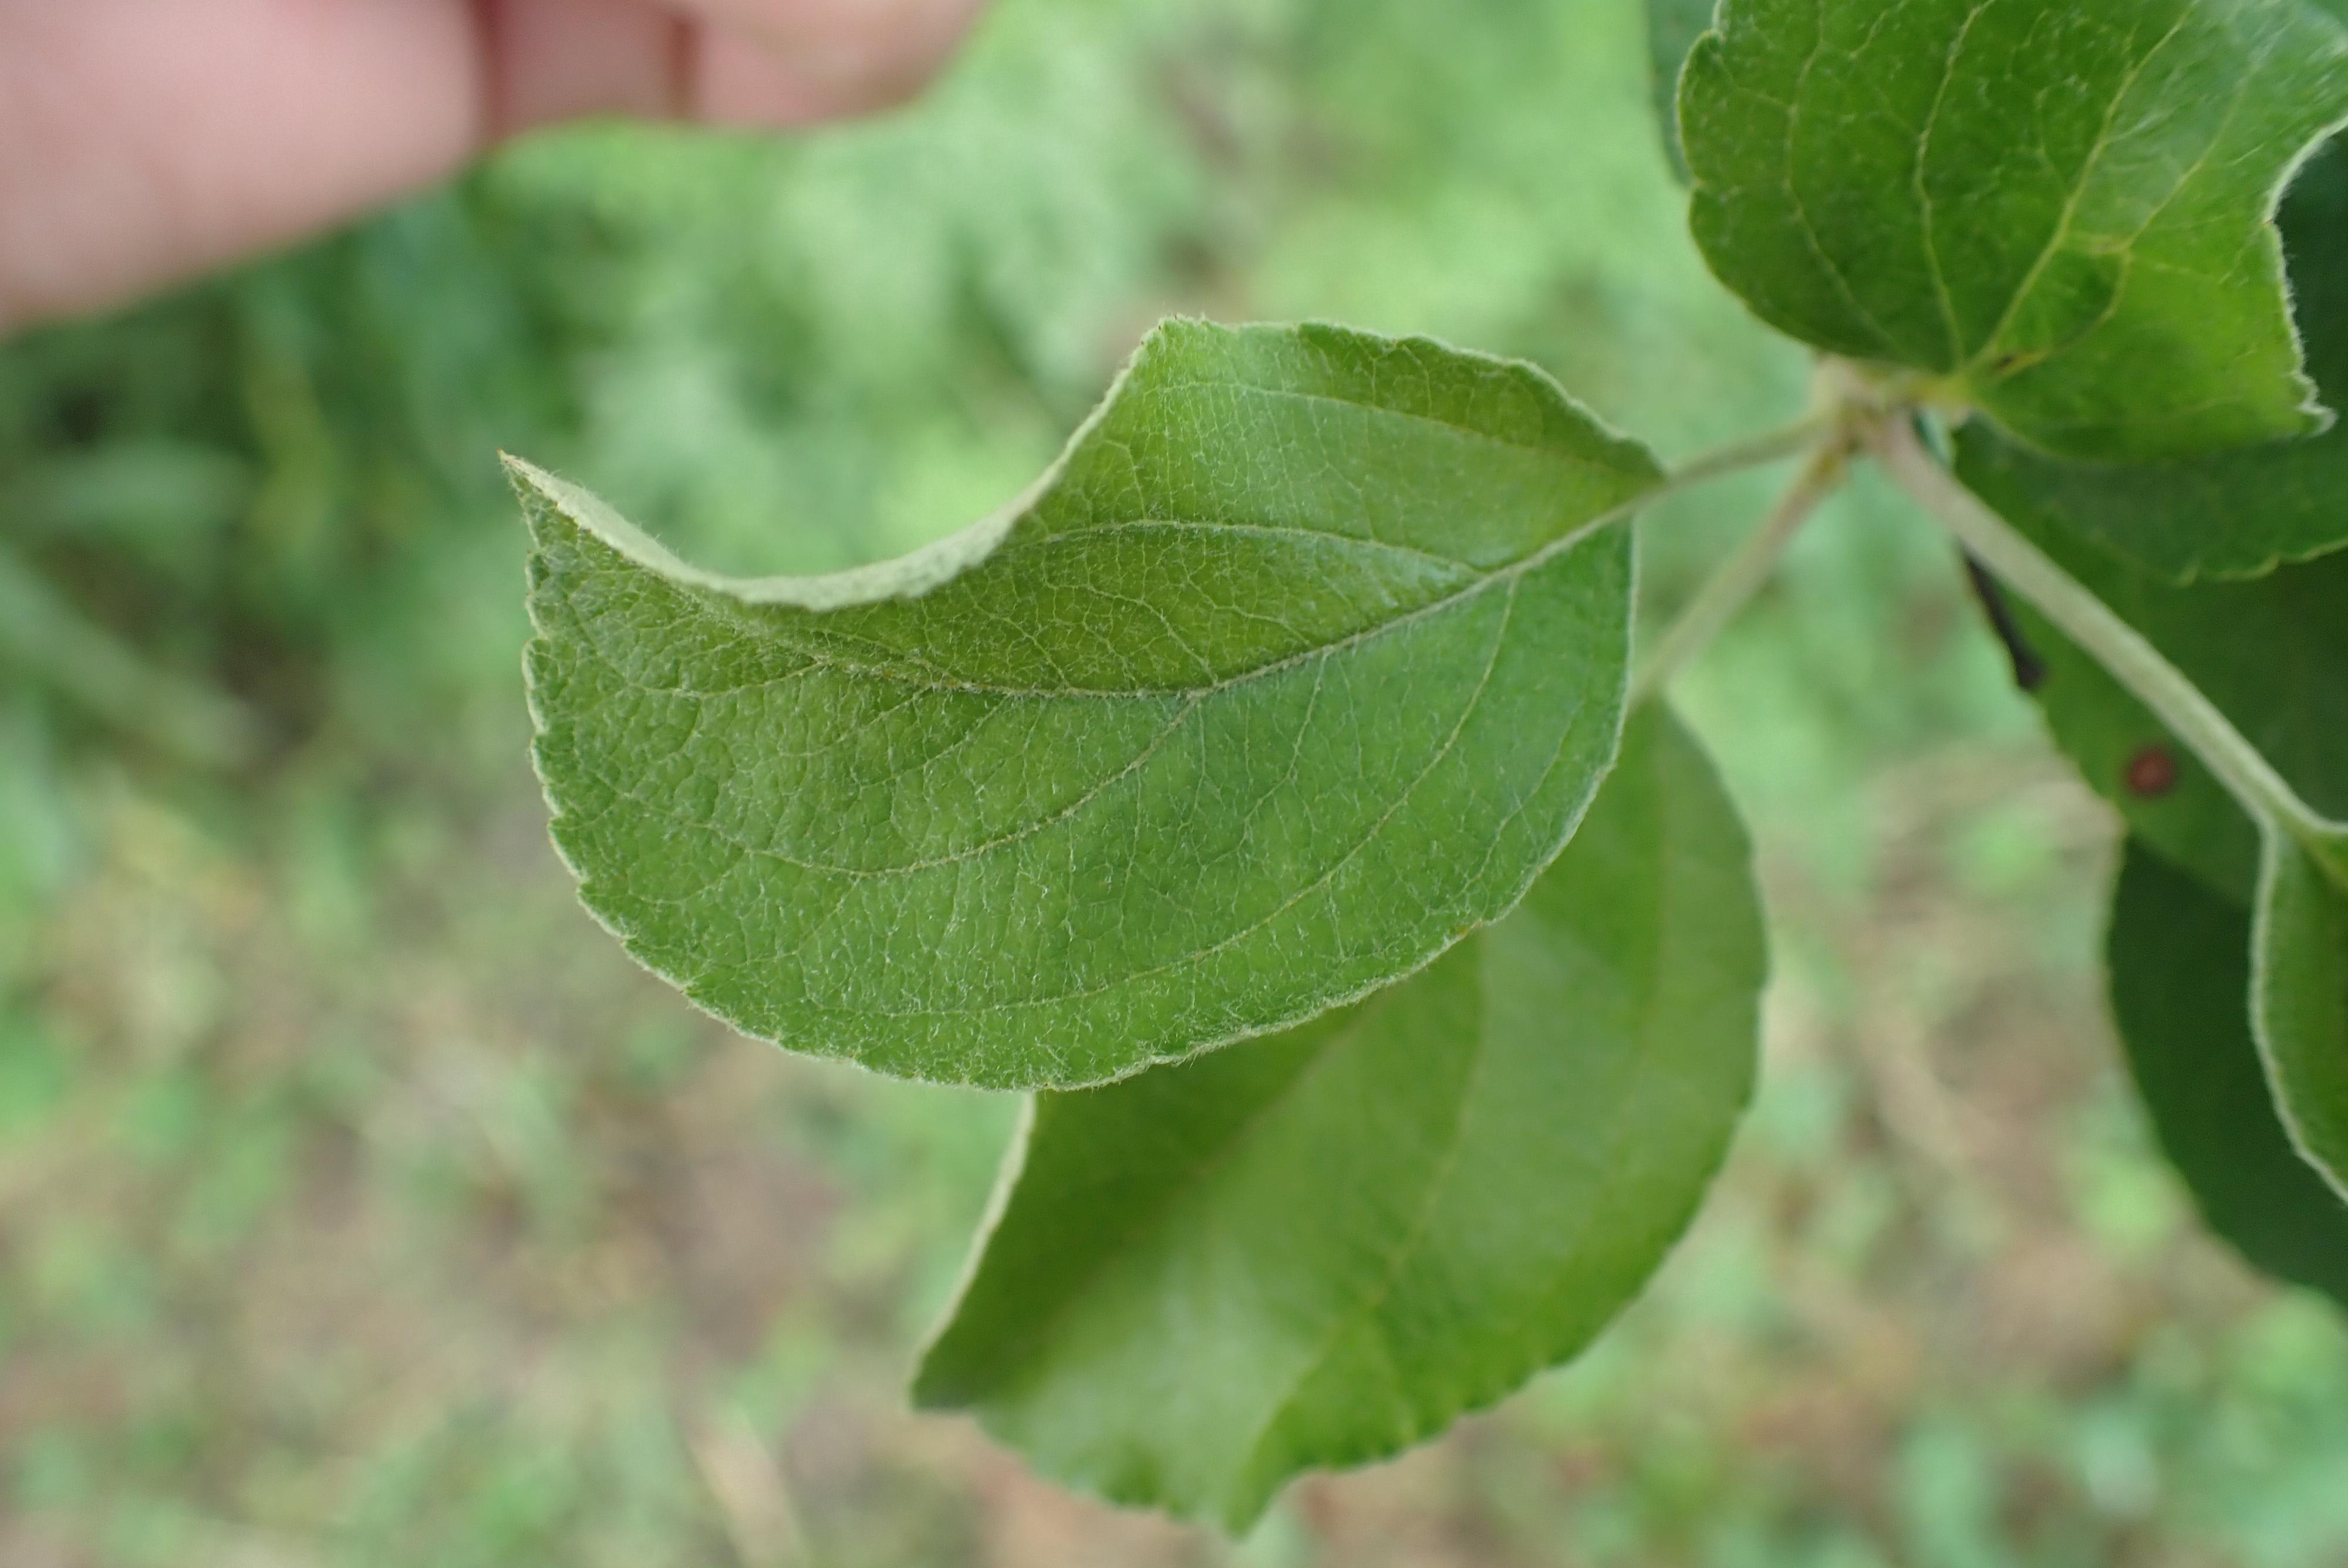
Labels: healthy